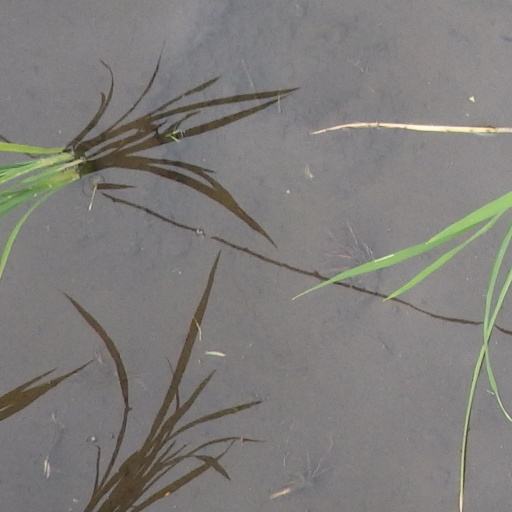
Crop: rice